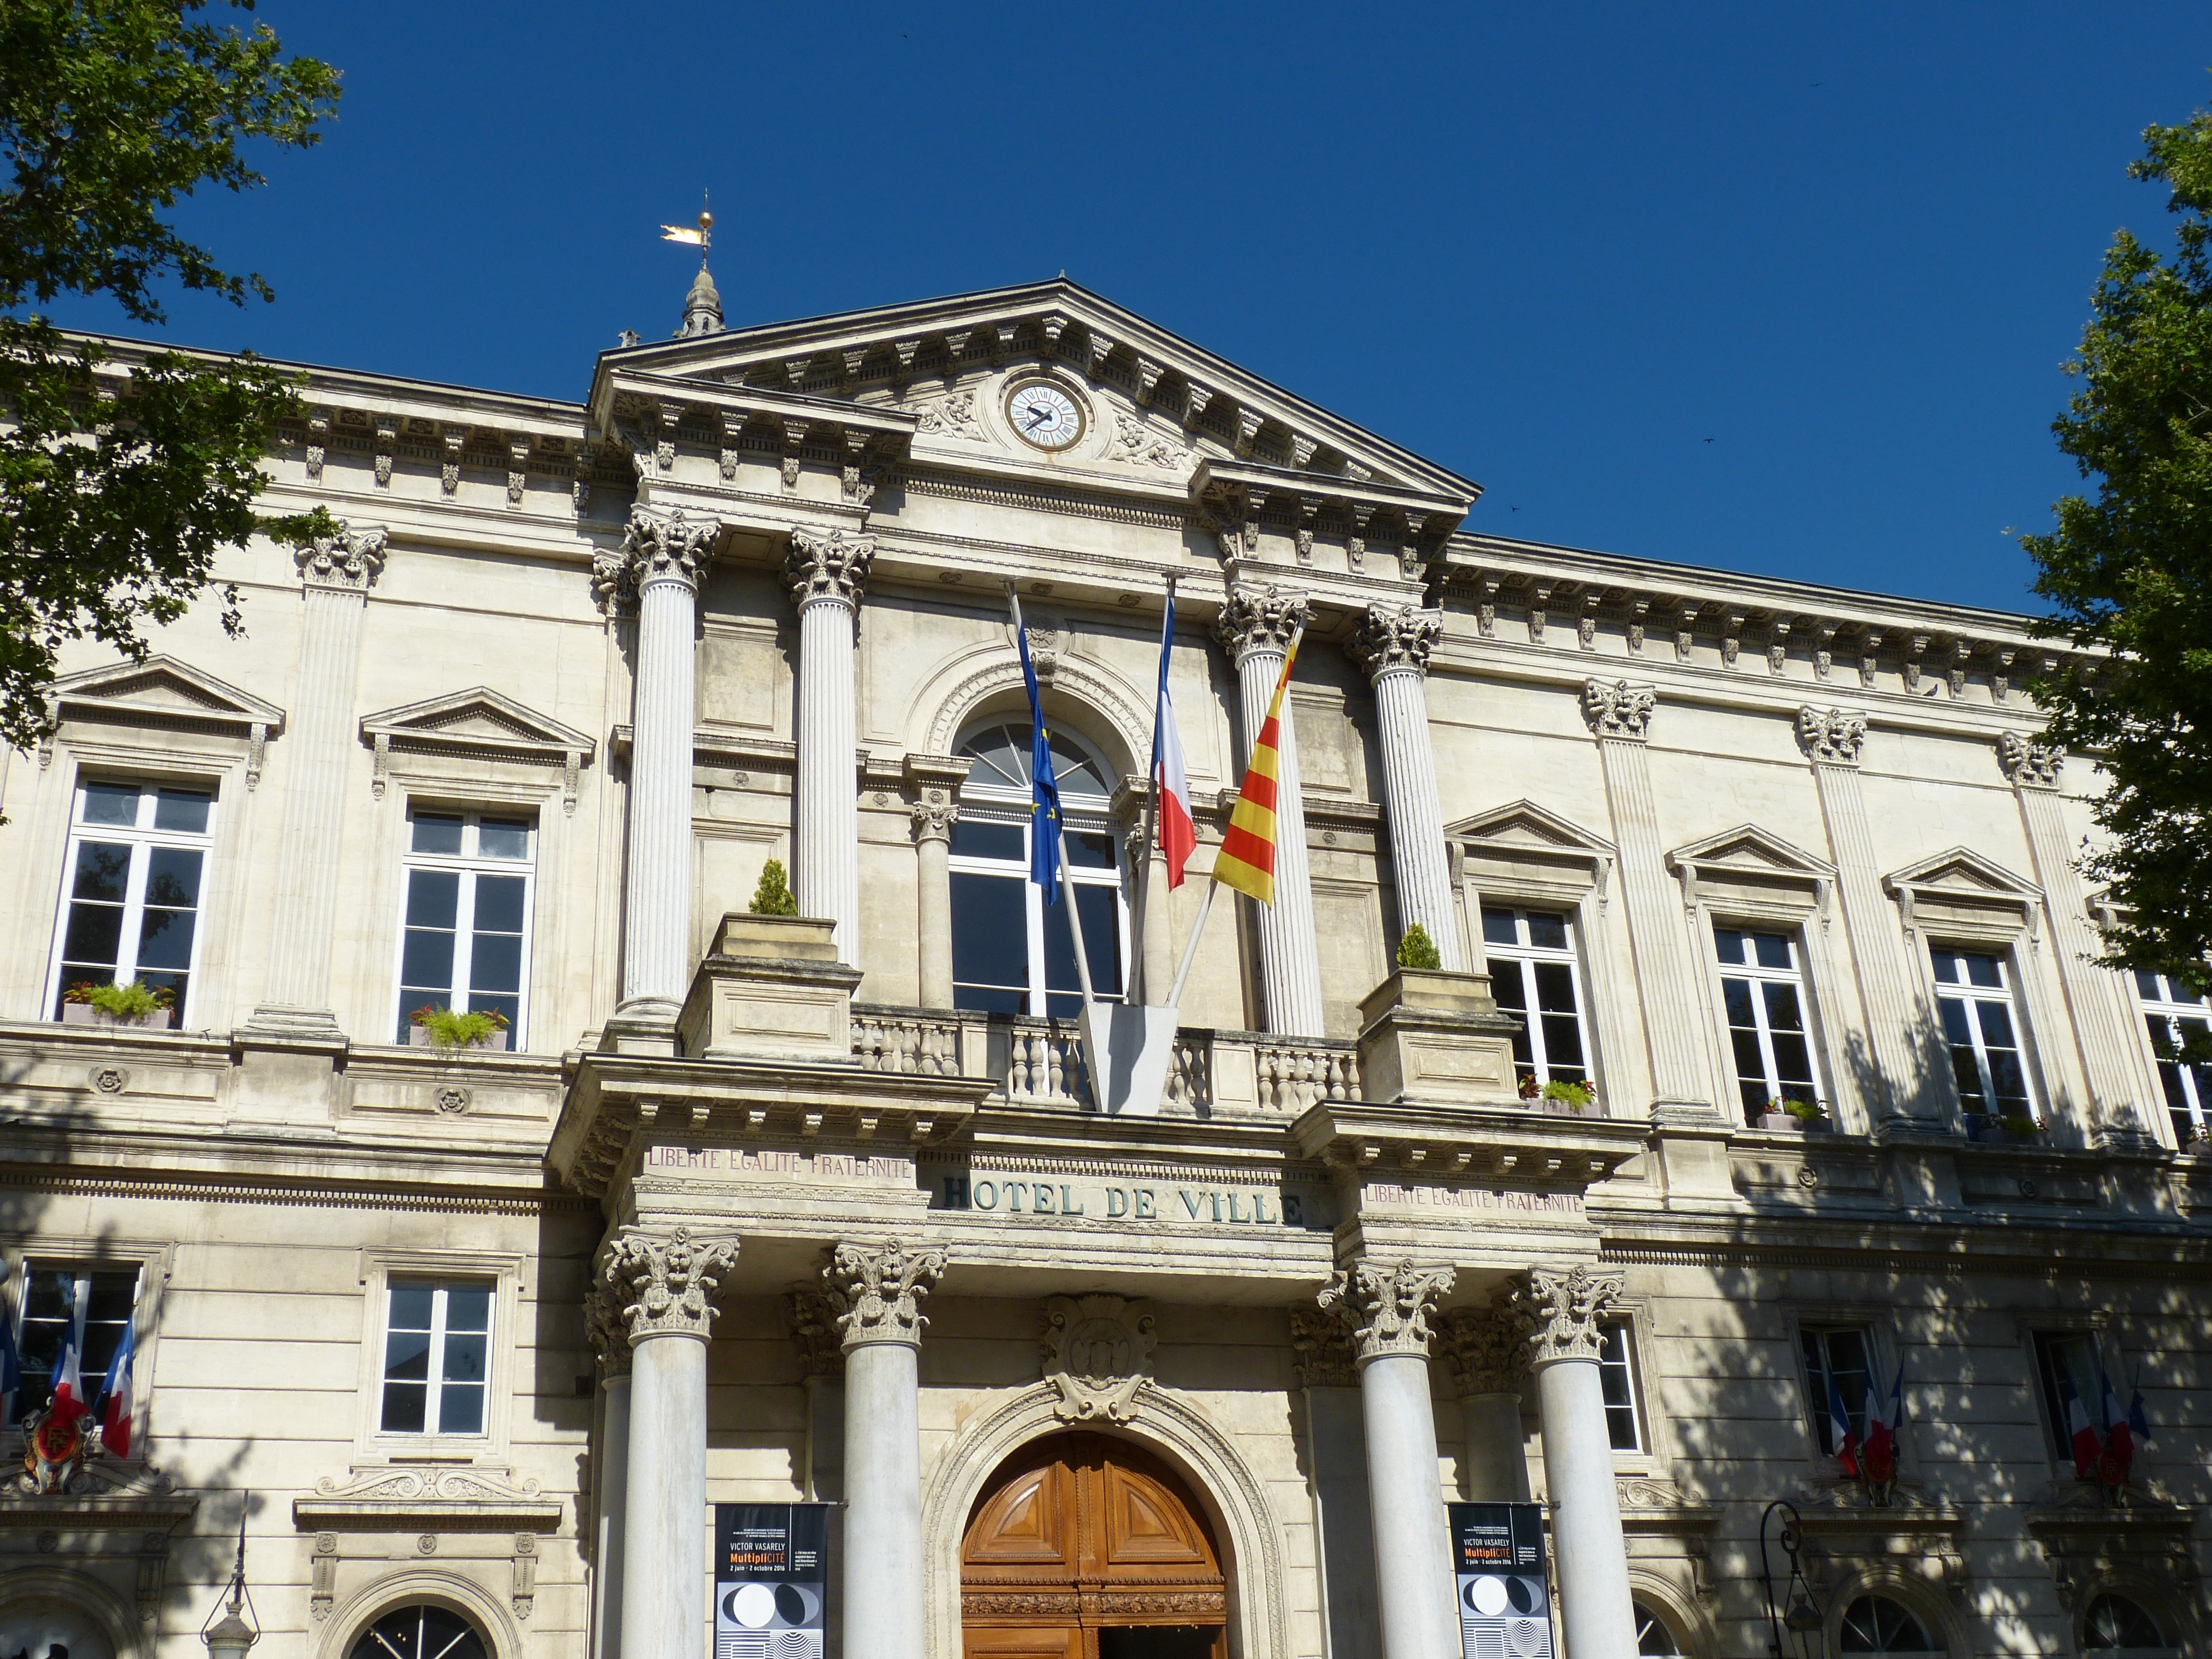
architecture, building, palace, france, pillar, landmark, facade, tourism, provence, synagogue, tourist attraction, estate, historically, avignon, town hall, south of france, hotel de ville, classical architecture